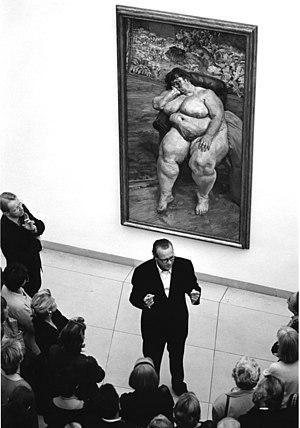
Rolf Dieter Lauter, né le 3 décembre 1952 à Mannheim, est un historien de l'art, conservateur et conseiller artistique allemand, spécialisé en art contemporain.